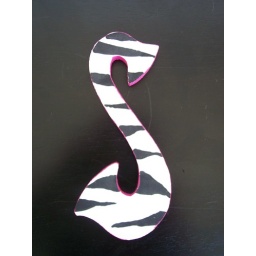
Zebra striped 'S' for Allison's name...to eventually hang on her wall in her room.